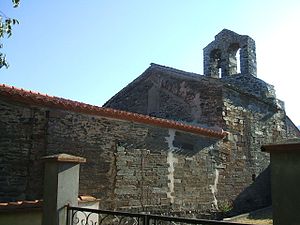
Casefabre
Kirken Saint-Martin
Kirken Saint-Martin
Casefabre er en kommune i departementet Pyrénées-Orientales i Sydfrankrig.